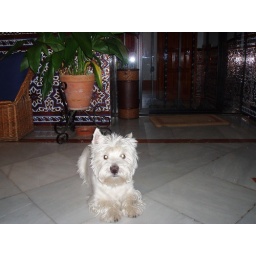
cute little doggy at our hotel in Sevilla, Spain